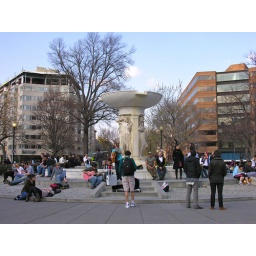
The building in the background on the left is getting a floor added.